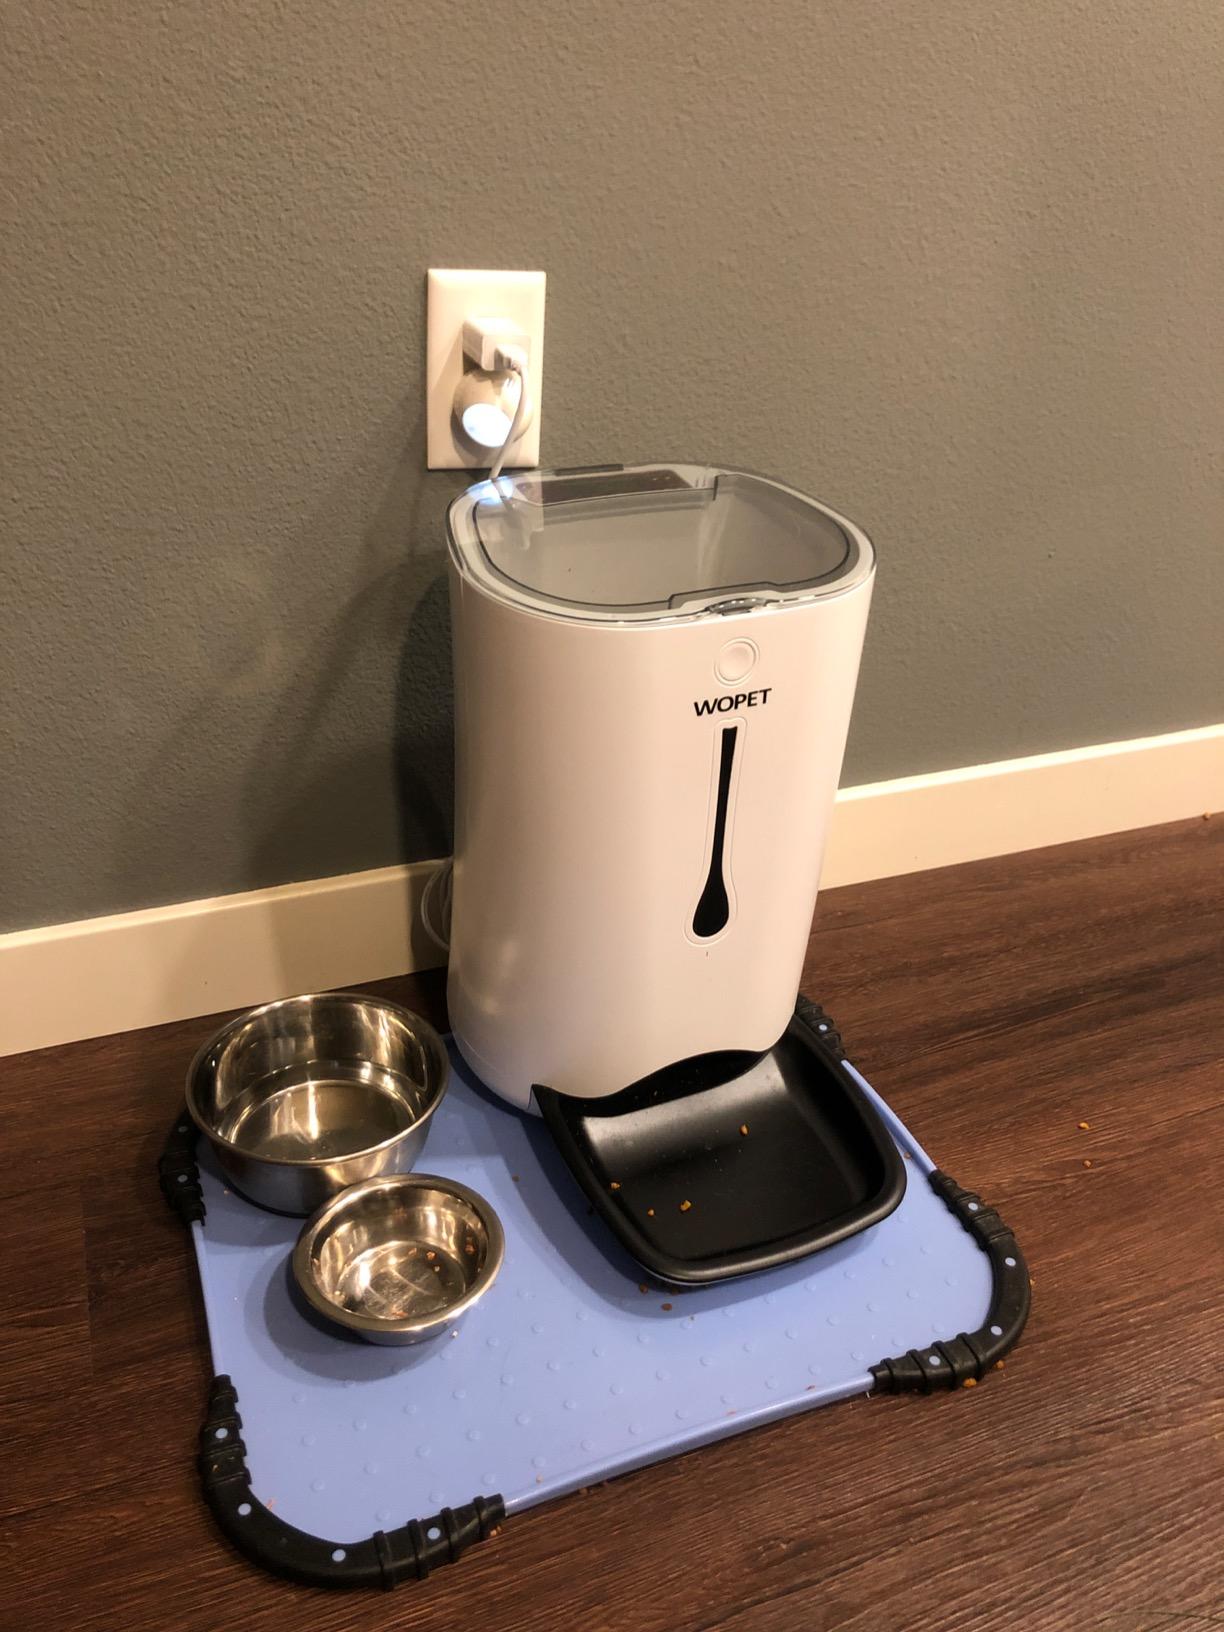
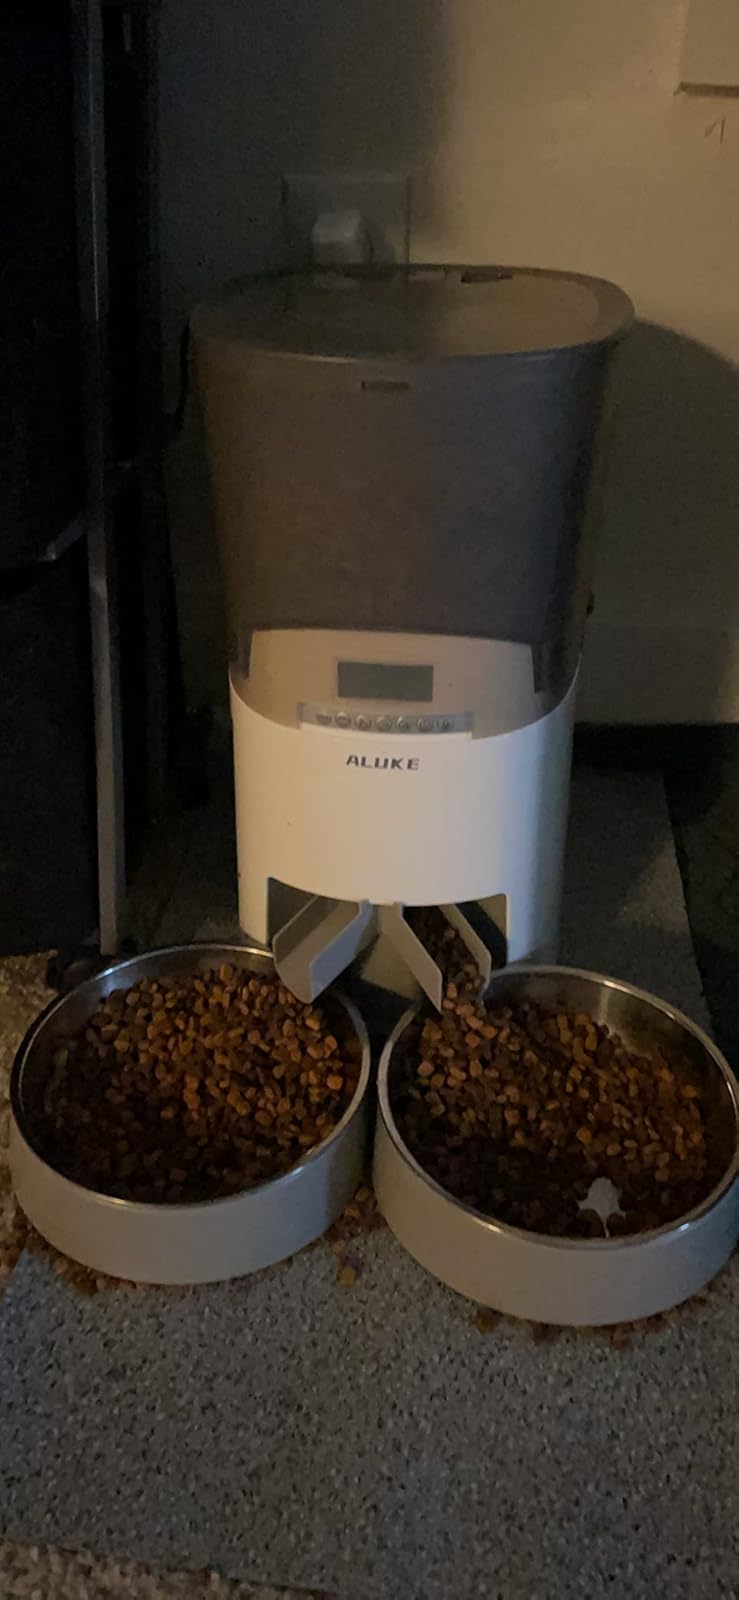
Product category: items_feeder
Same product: no